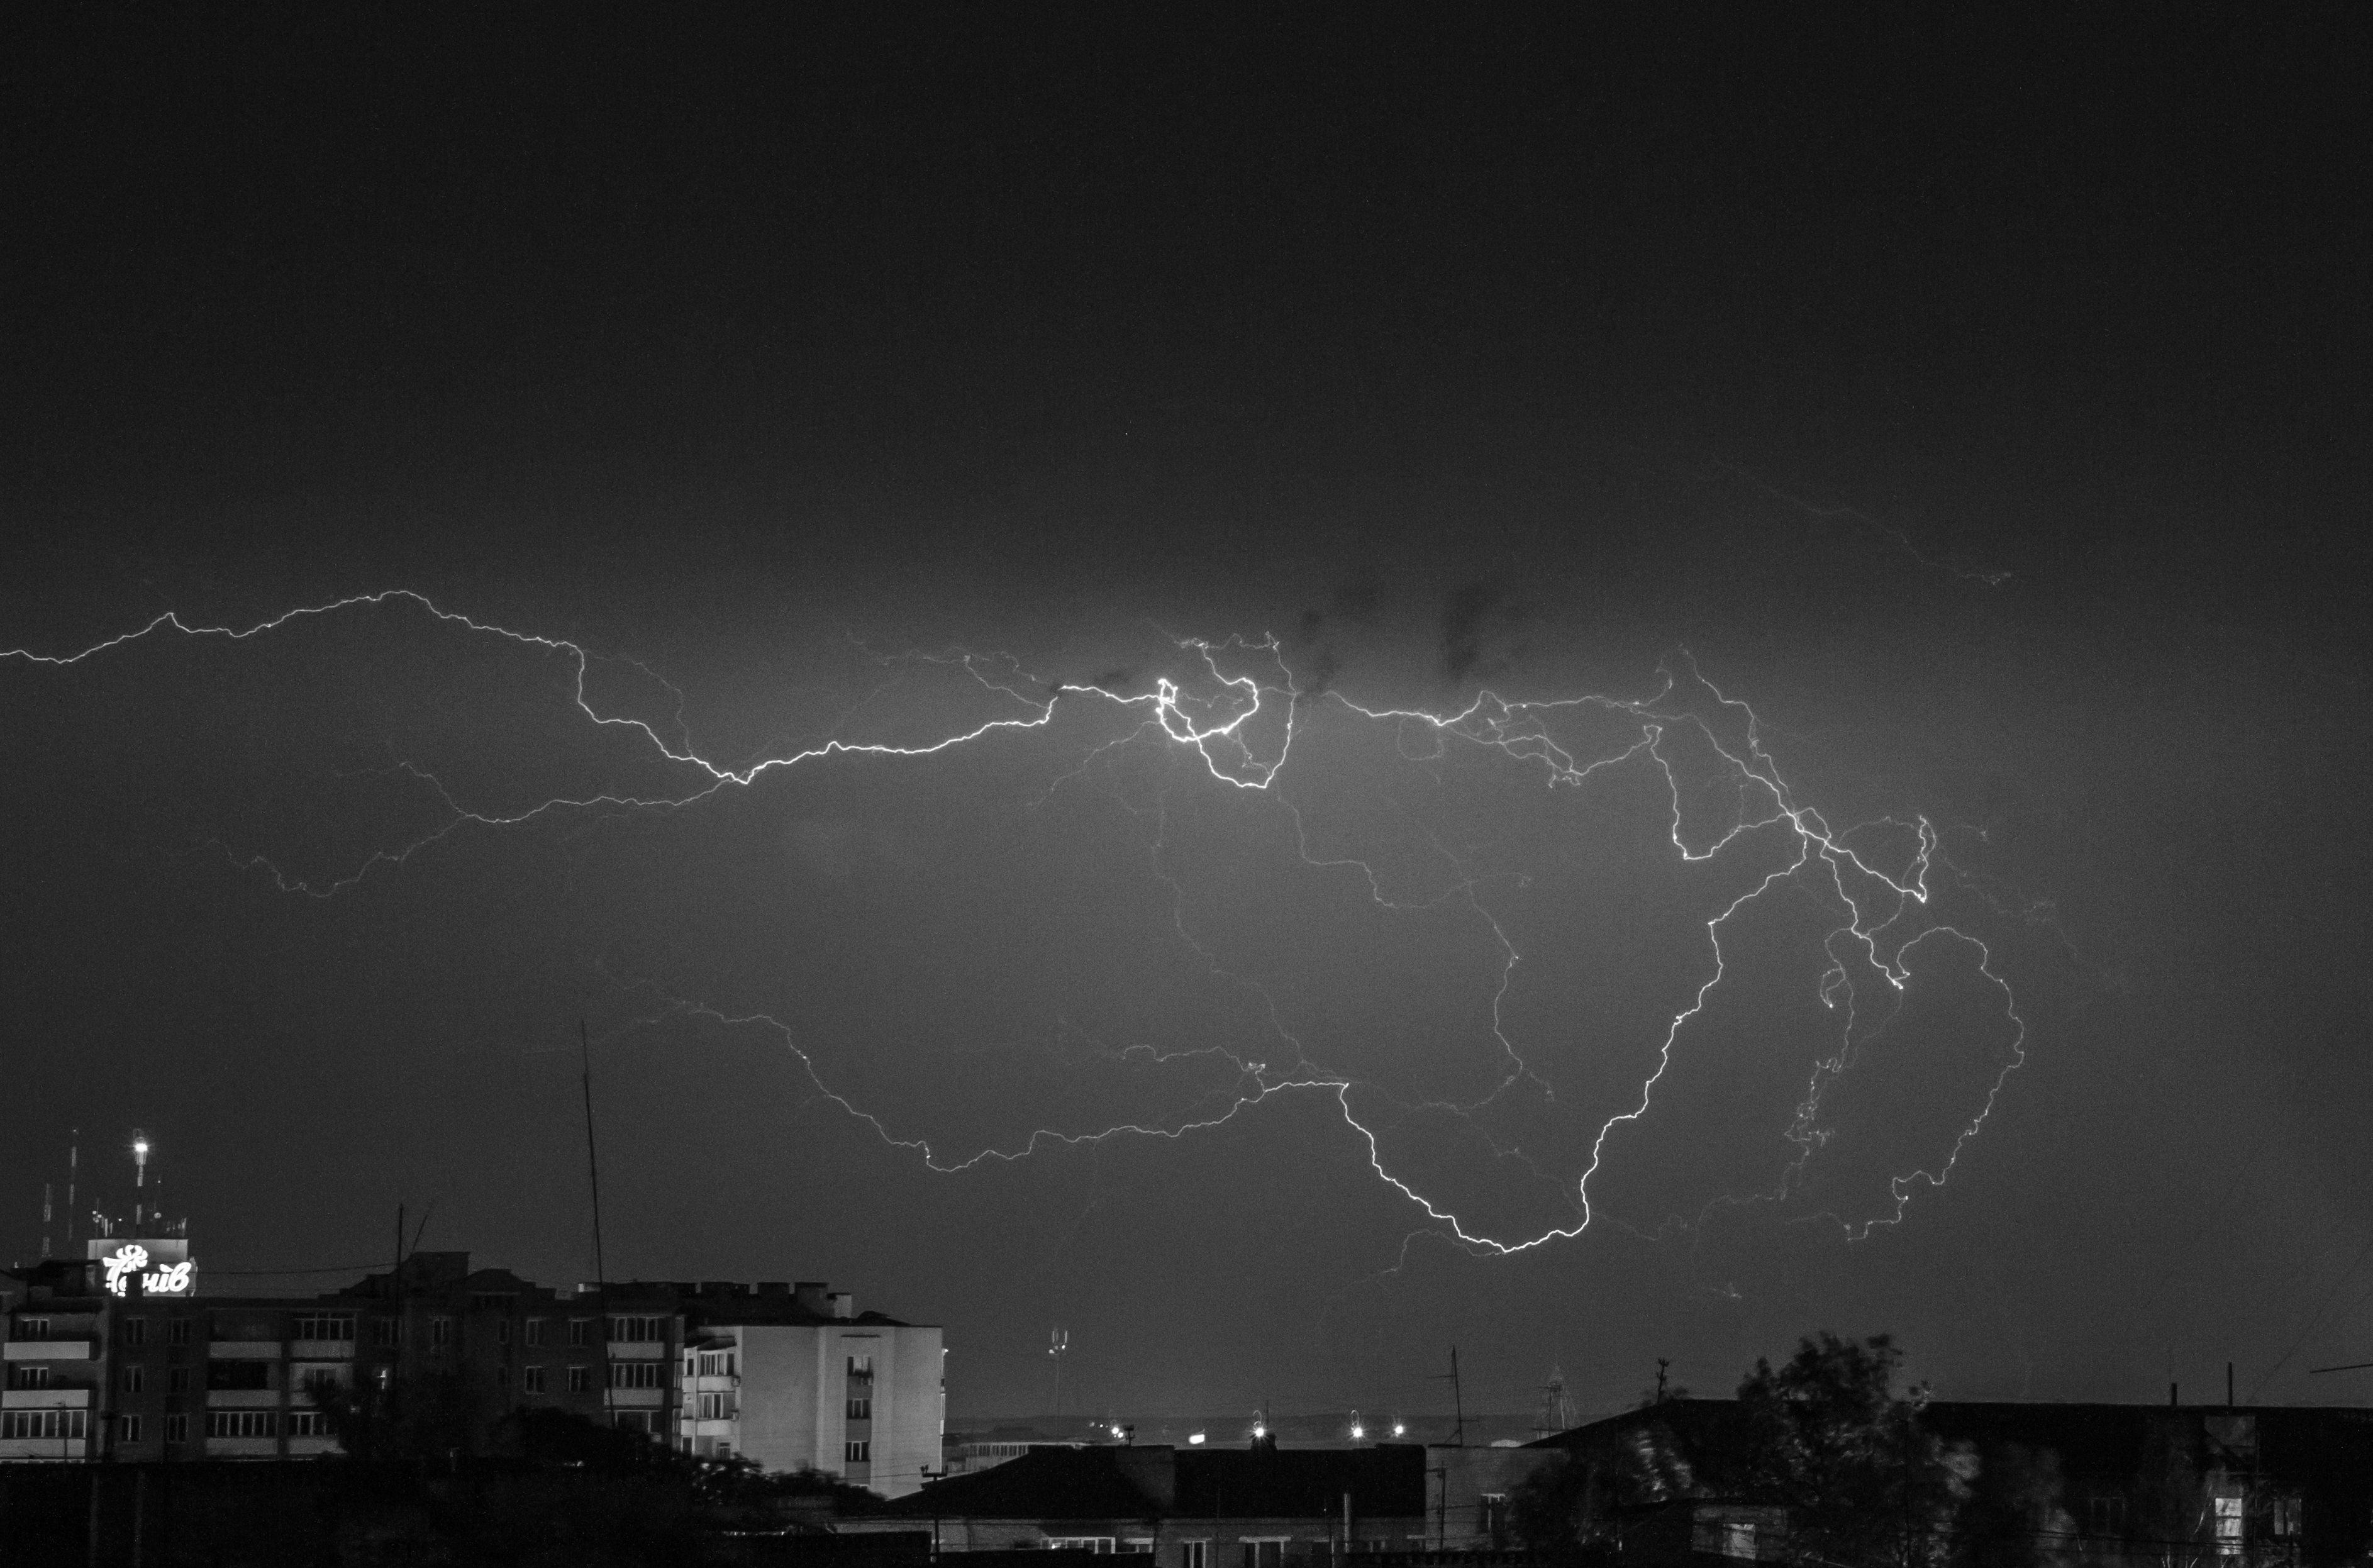
black and white, night, city, atmosphere, weather, storm, darkness, monochrome, lightning, thunder, flash, thunderstorm, monochrome photography